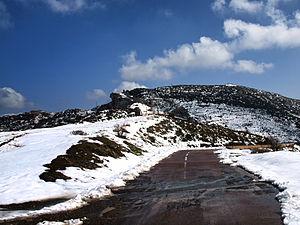
Le col de San Colombano est l'un des principaux cols de Corse.